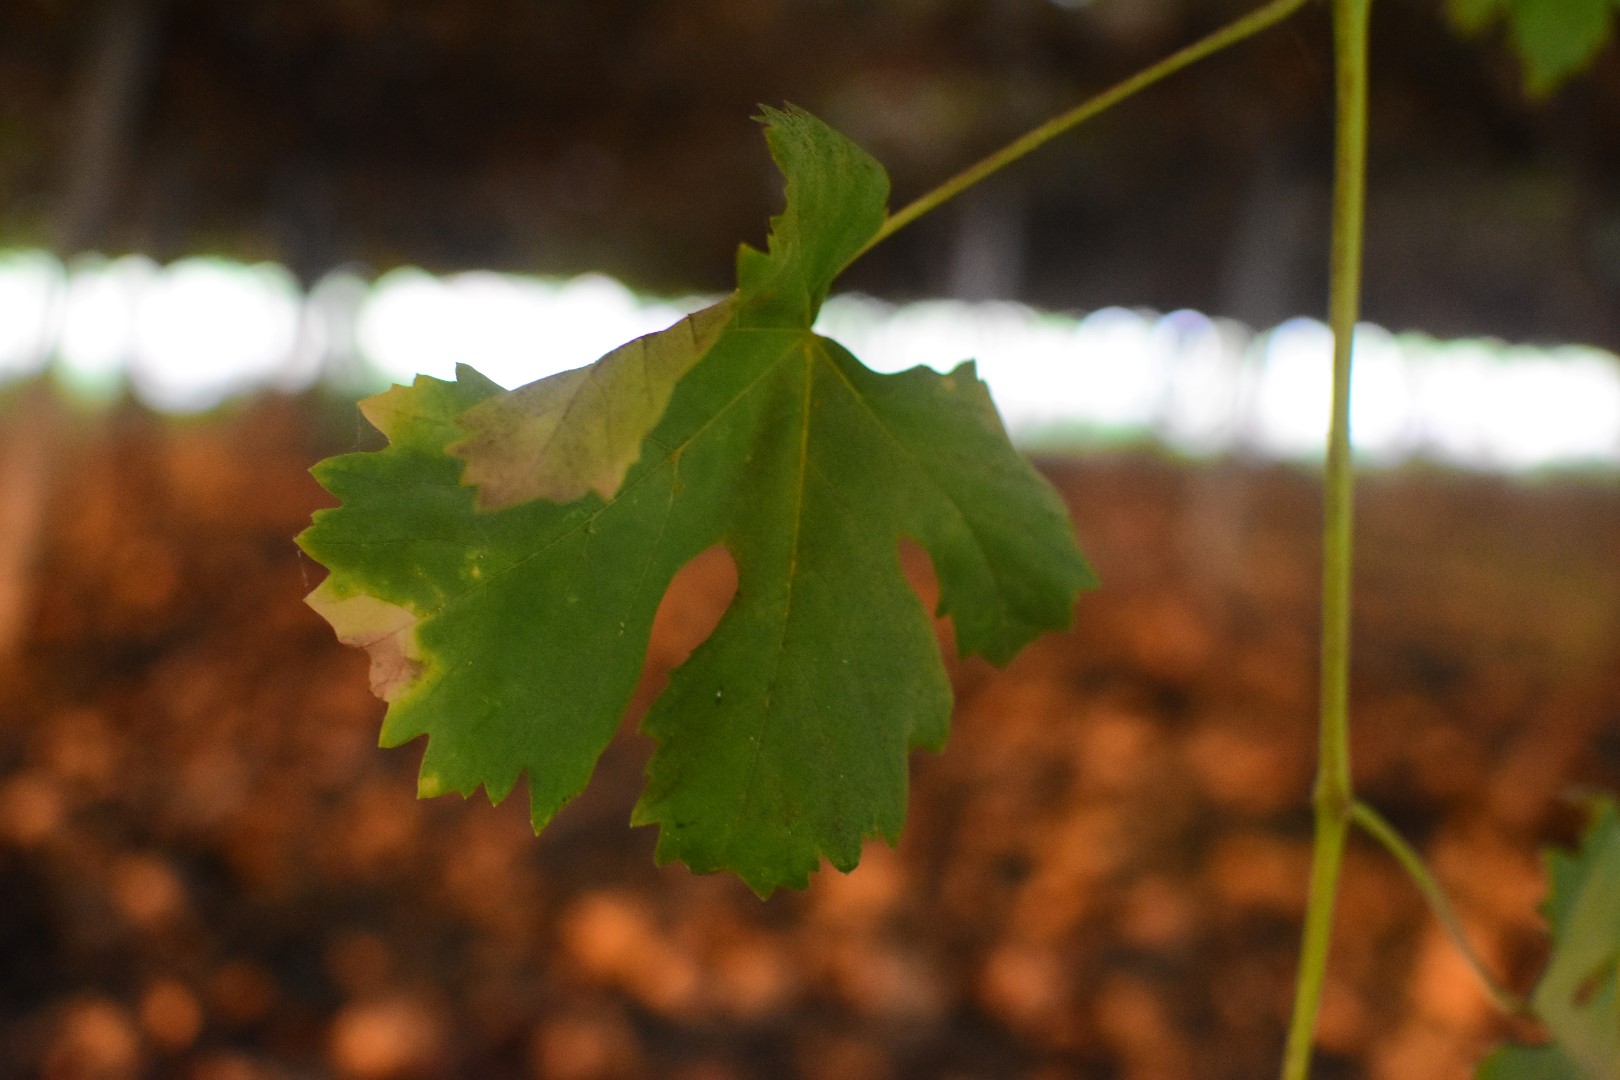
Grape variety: Aswud Balad